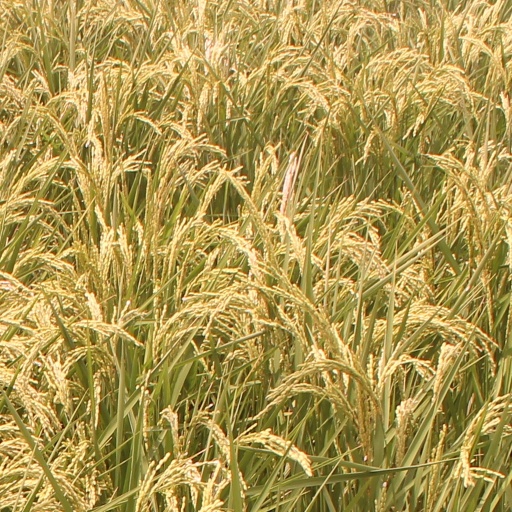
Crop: rice